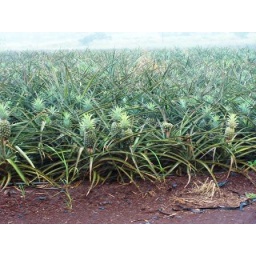
Jan 7, 2009 - Pineapples growing in the field at the Dole Plantation. As seen from the train ride.